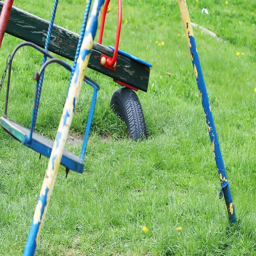
metal swing at the playground in the autumn city park